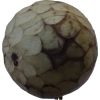
Label: cherimoya